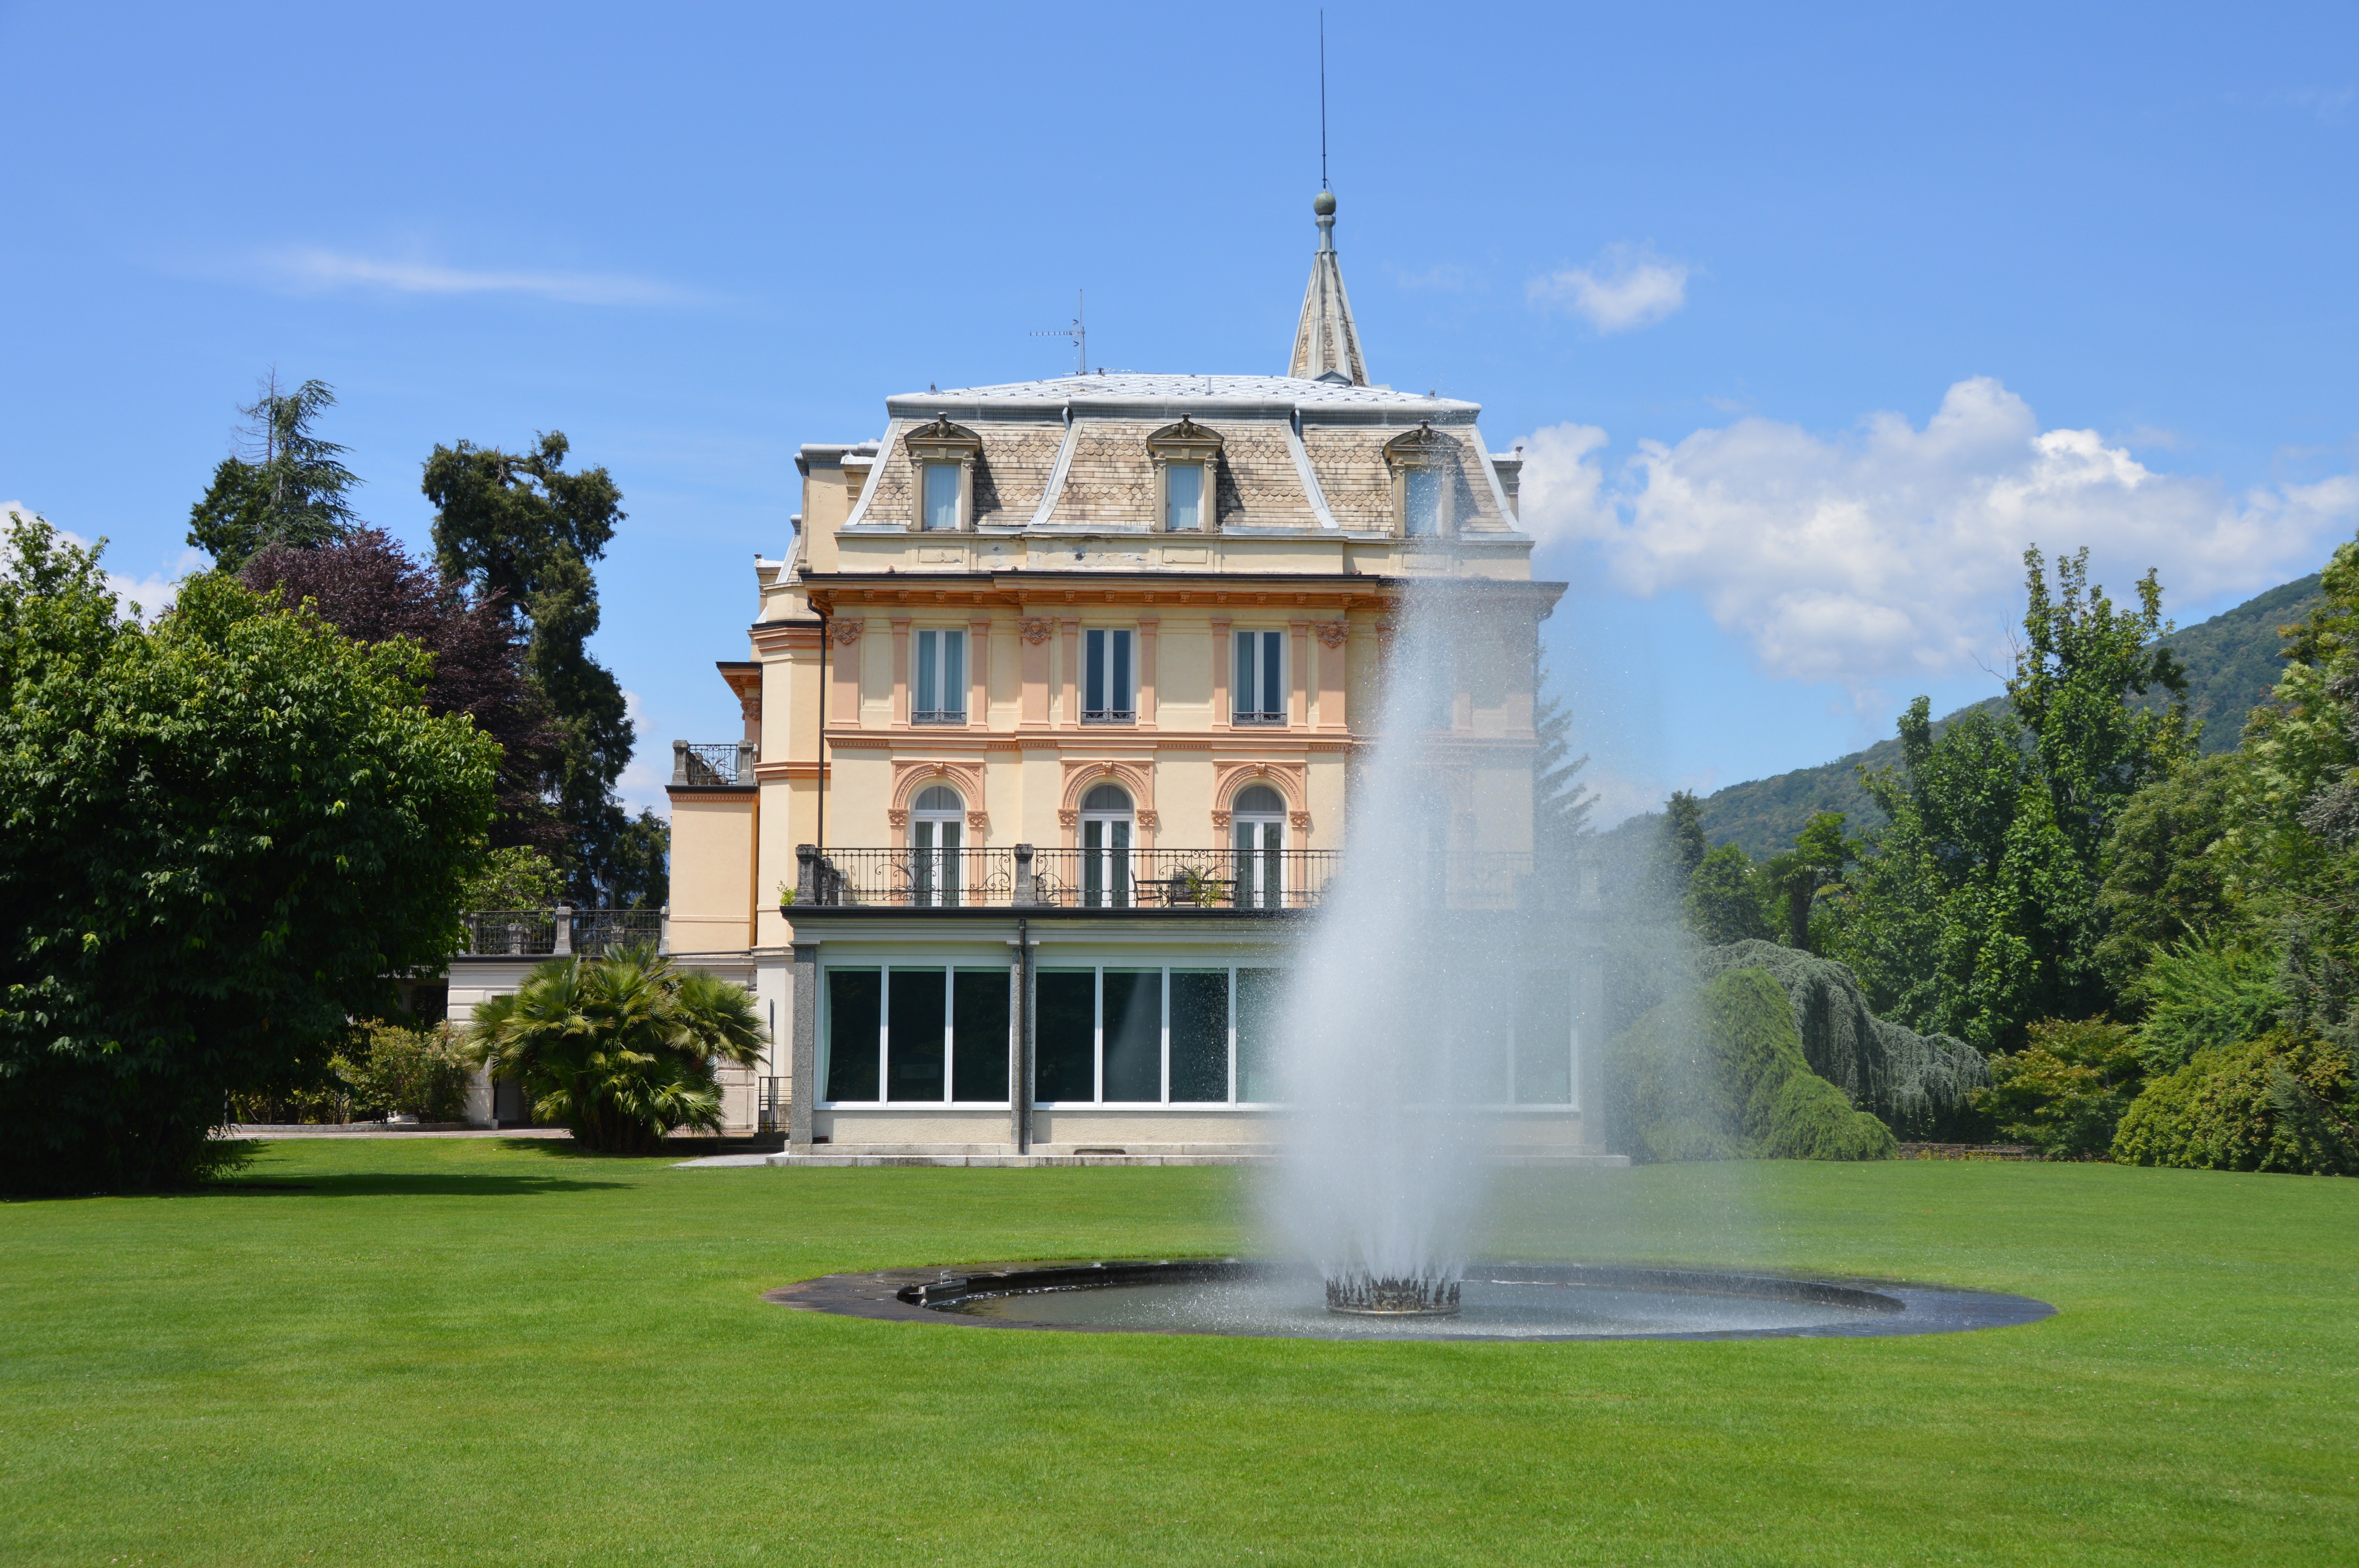
structure, plant, sky, meadow, chateau, palace, monument, tower, park, castle, landmark, garden, fontaine, fountain, estate, rush, water feature, fairy tales, stately home, fairy castle